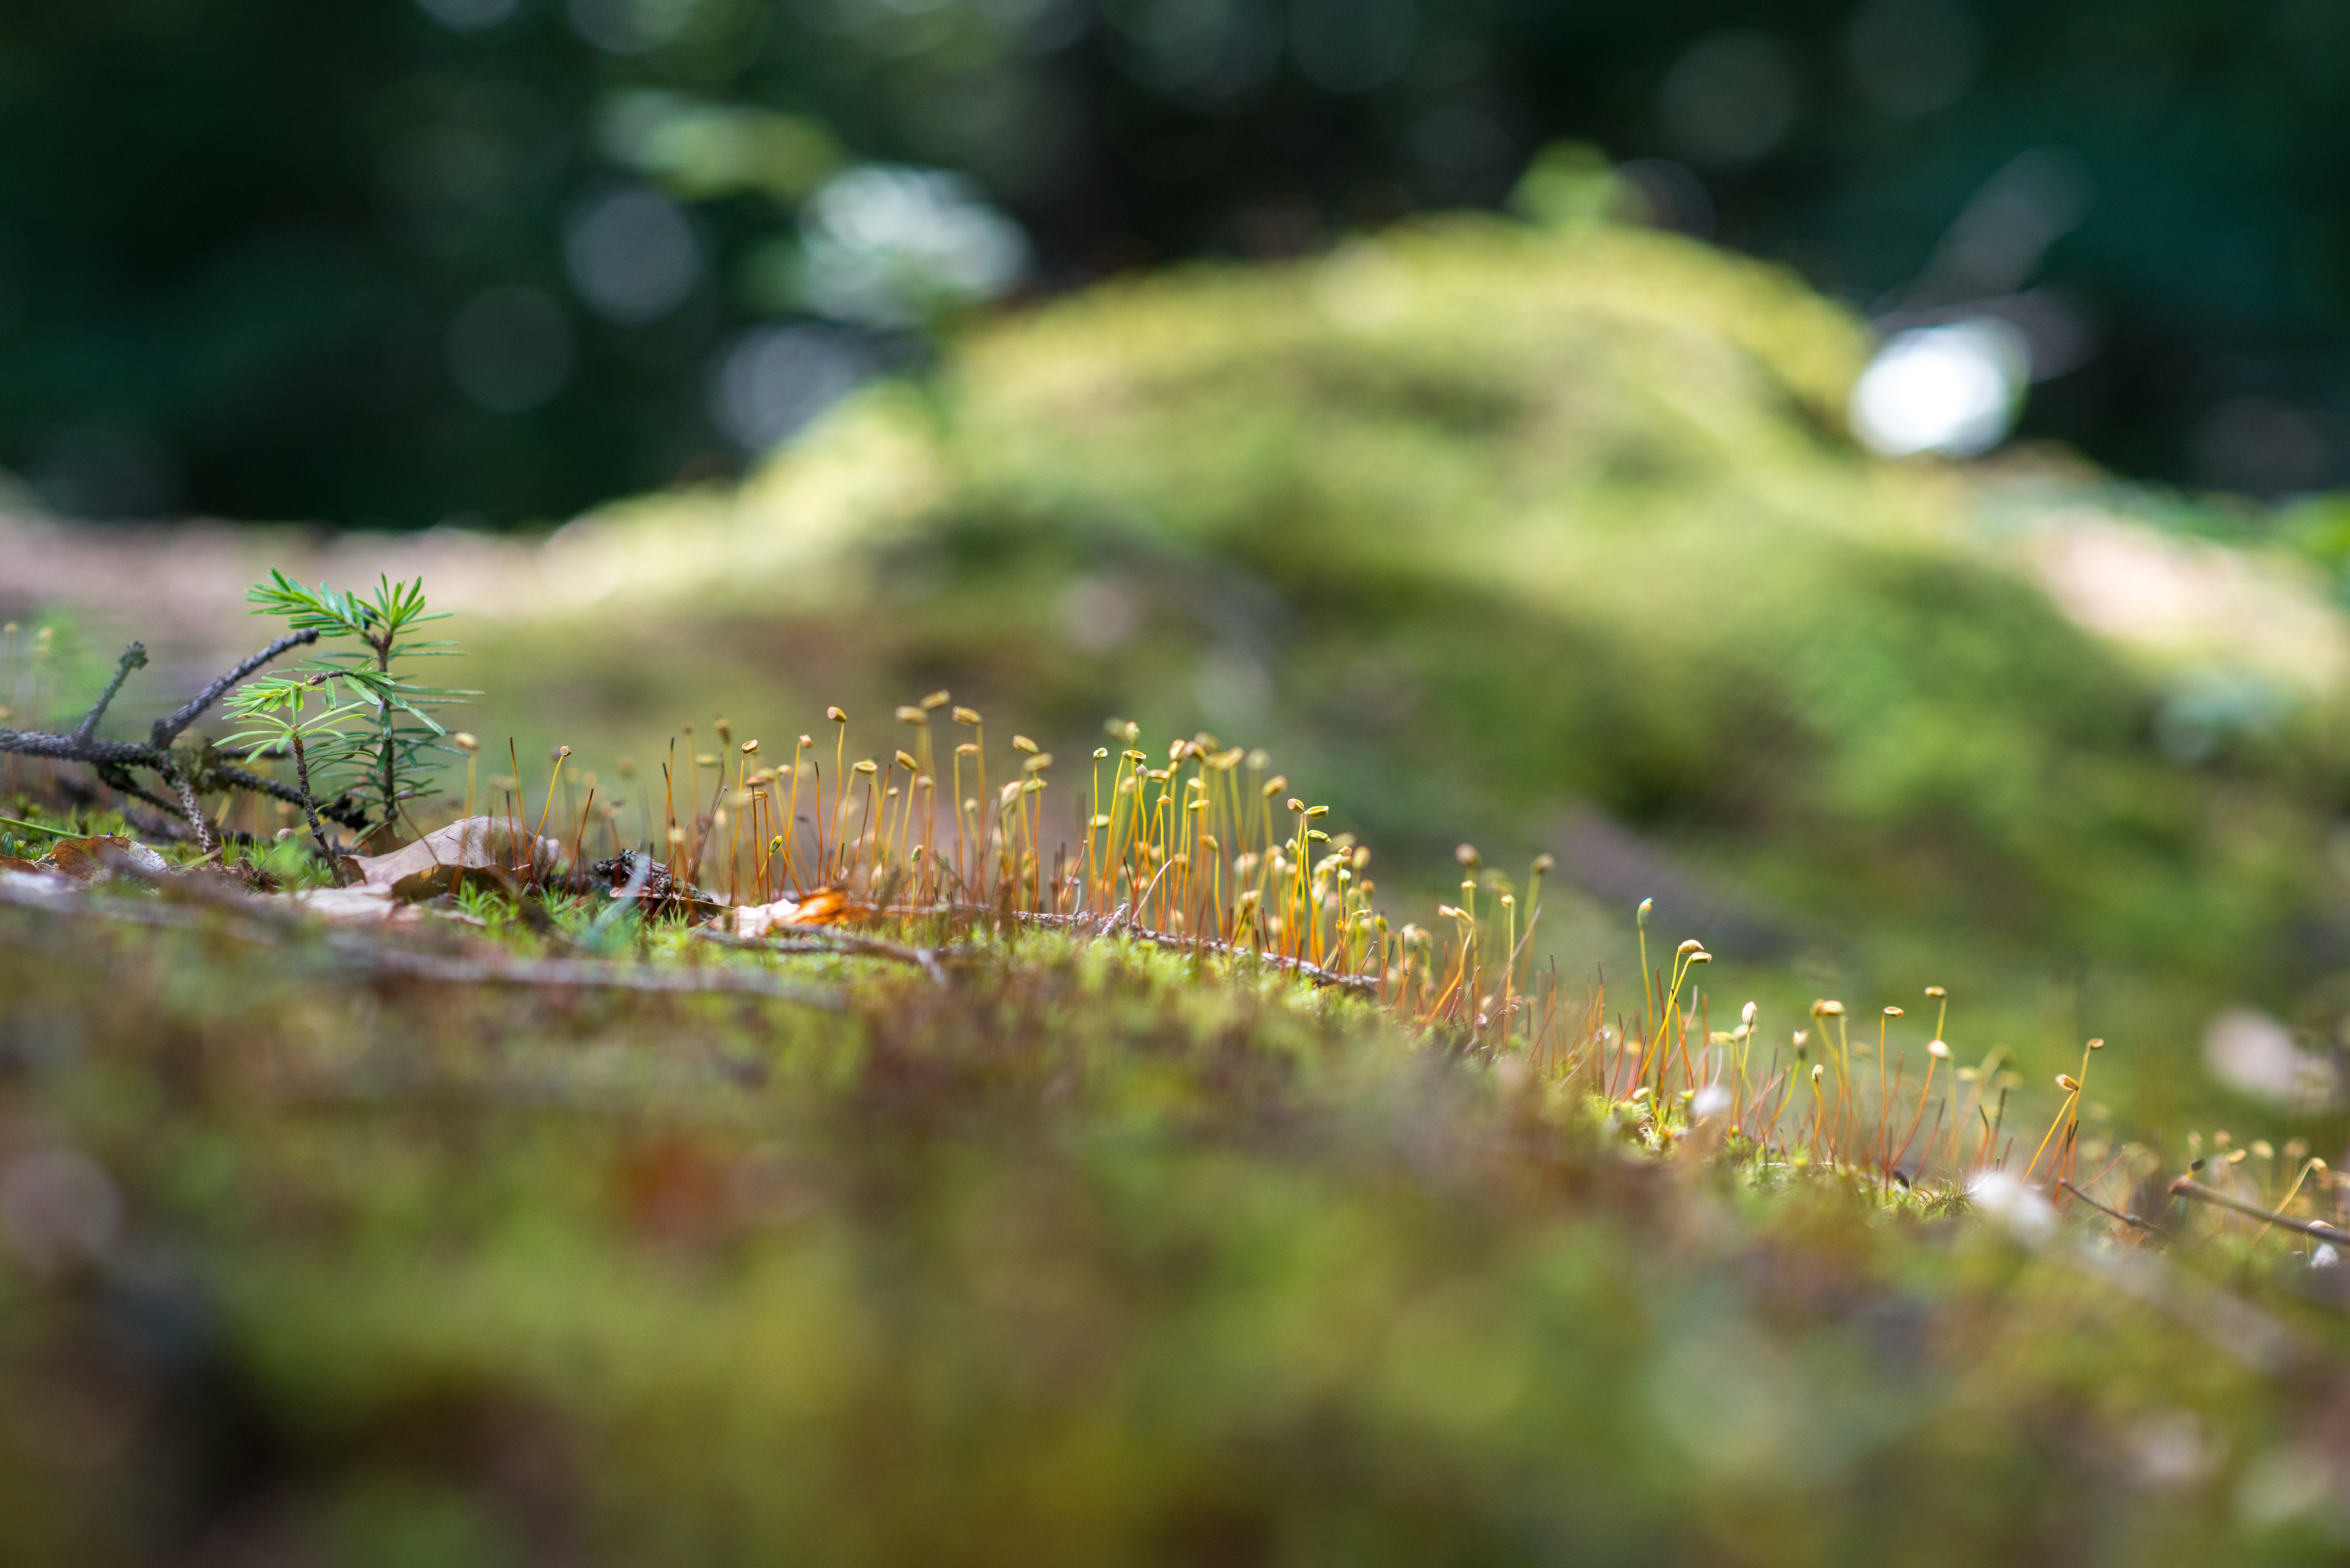
nature, forest, grass, branch, plant, lawn, photography, leaf, flower, moss, wildlife, green, autumn, botany, flora, fauna, close up, moisture, macro photography, non vascular land plant